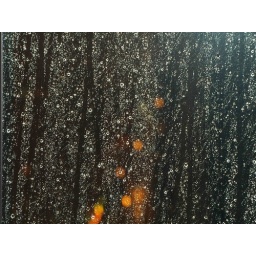
Rain drops on the window in typhoon sign #9